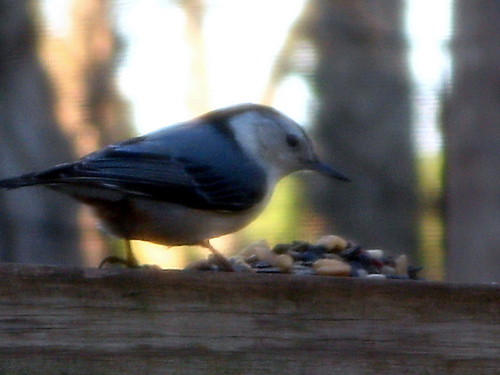
this is a small bird with a black back and wings with a cream-colored throat and breast.
a small bird, with black wings, and a long flat billa small bird with a black head, breast and belly, with black coverts, secondaries and rectrices
this small bird has a white belly, it's back and wings are a medium gray, but it has some black on the back nape of its neck.
this small bird has black wings and a white lower body and has a black bill.
this bird is black with white and has a long, pointy beak.
this bird has black secondaries, grey head, and white on its chest and belly.
this particular bird has a belly that is white and has gray secondaries
this bird is gray and white in color, and has a black beak.
this bird is black with white and has a long, pointy beak.
Species: White Breasted Nuthatch